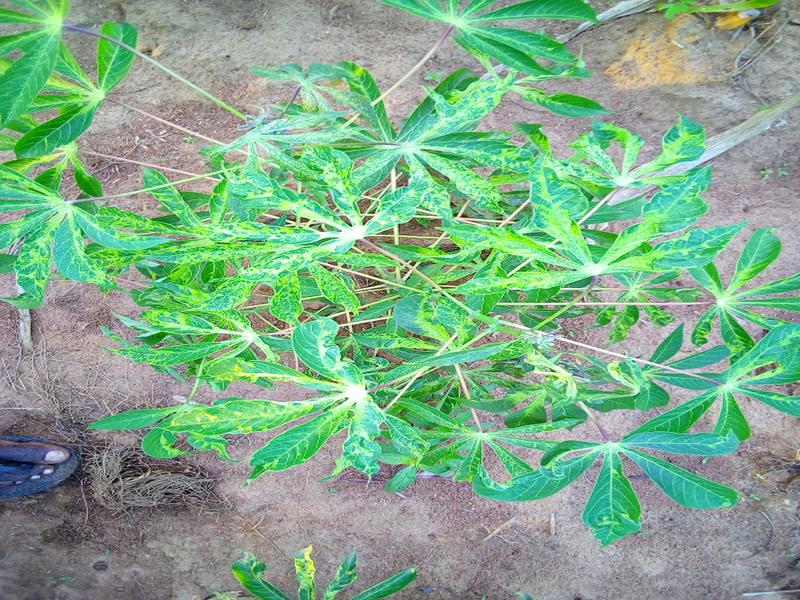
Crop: cassava
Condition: mosaic_disease